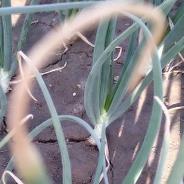
Crop: Onion
Condition: fusarium-d